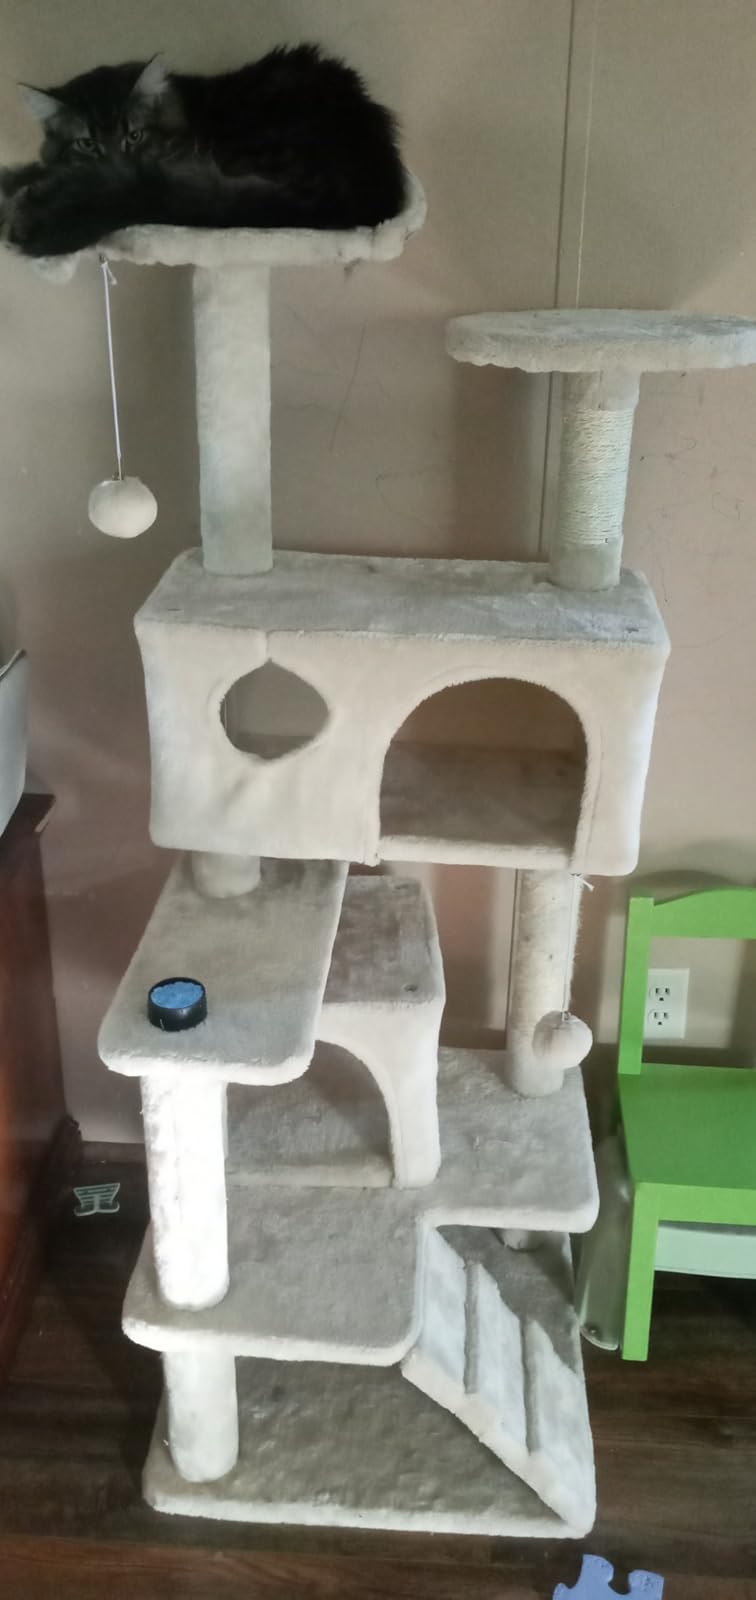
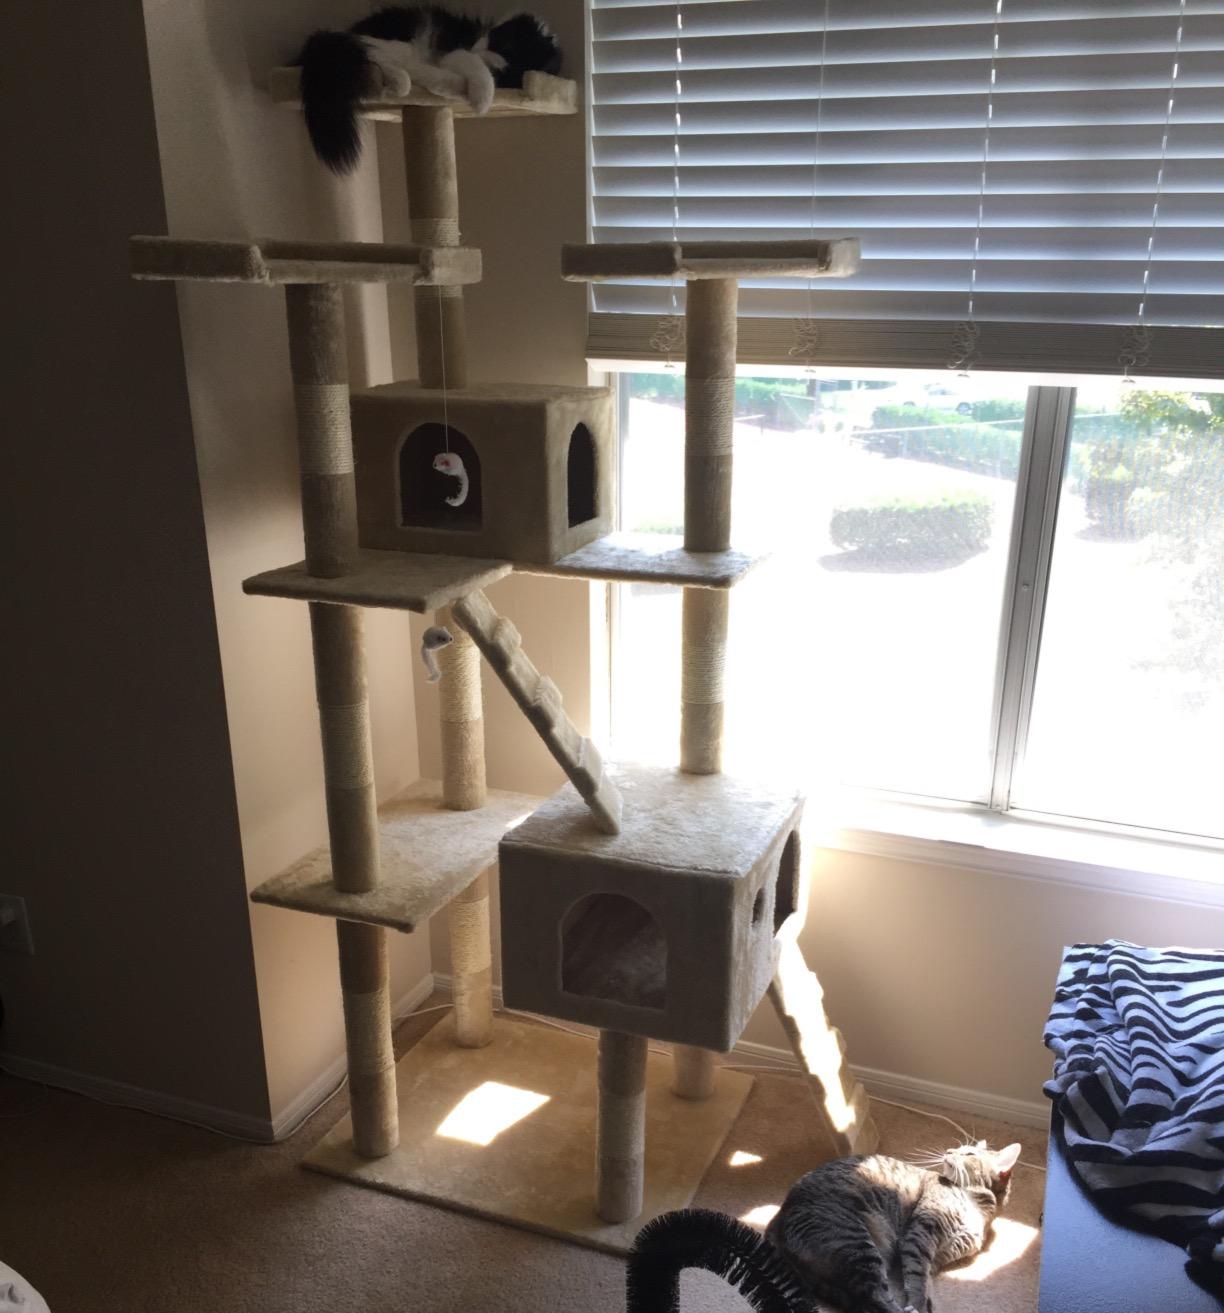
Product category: items_cat tree
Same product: no